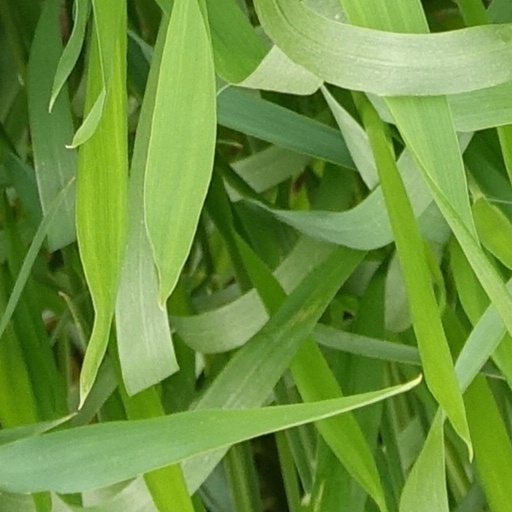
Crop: wheat